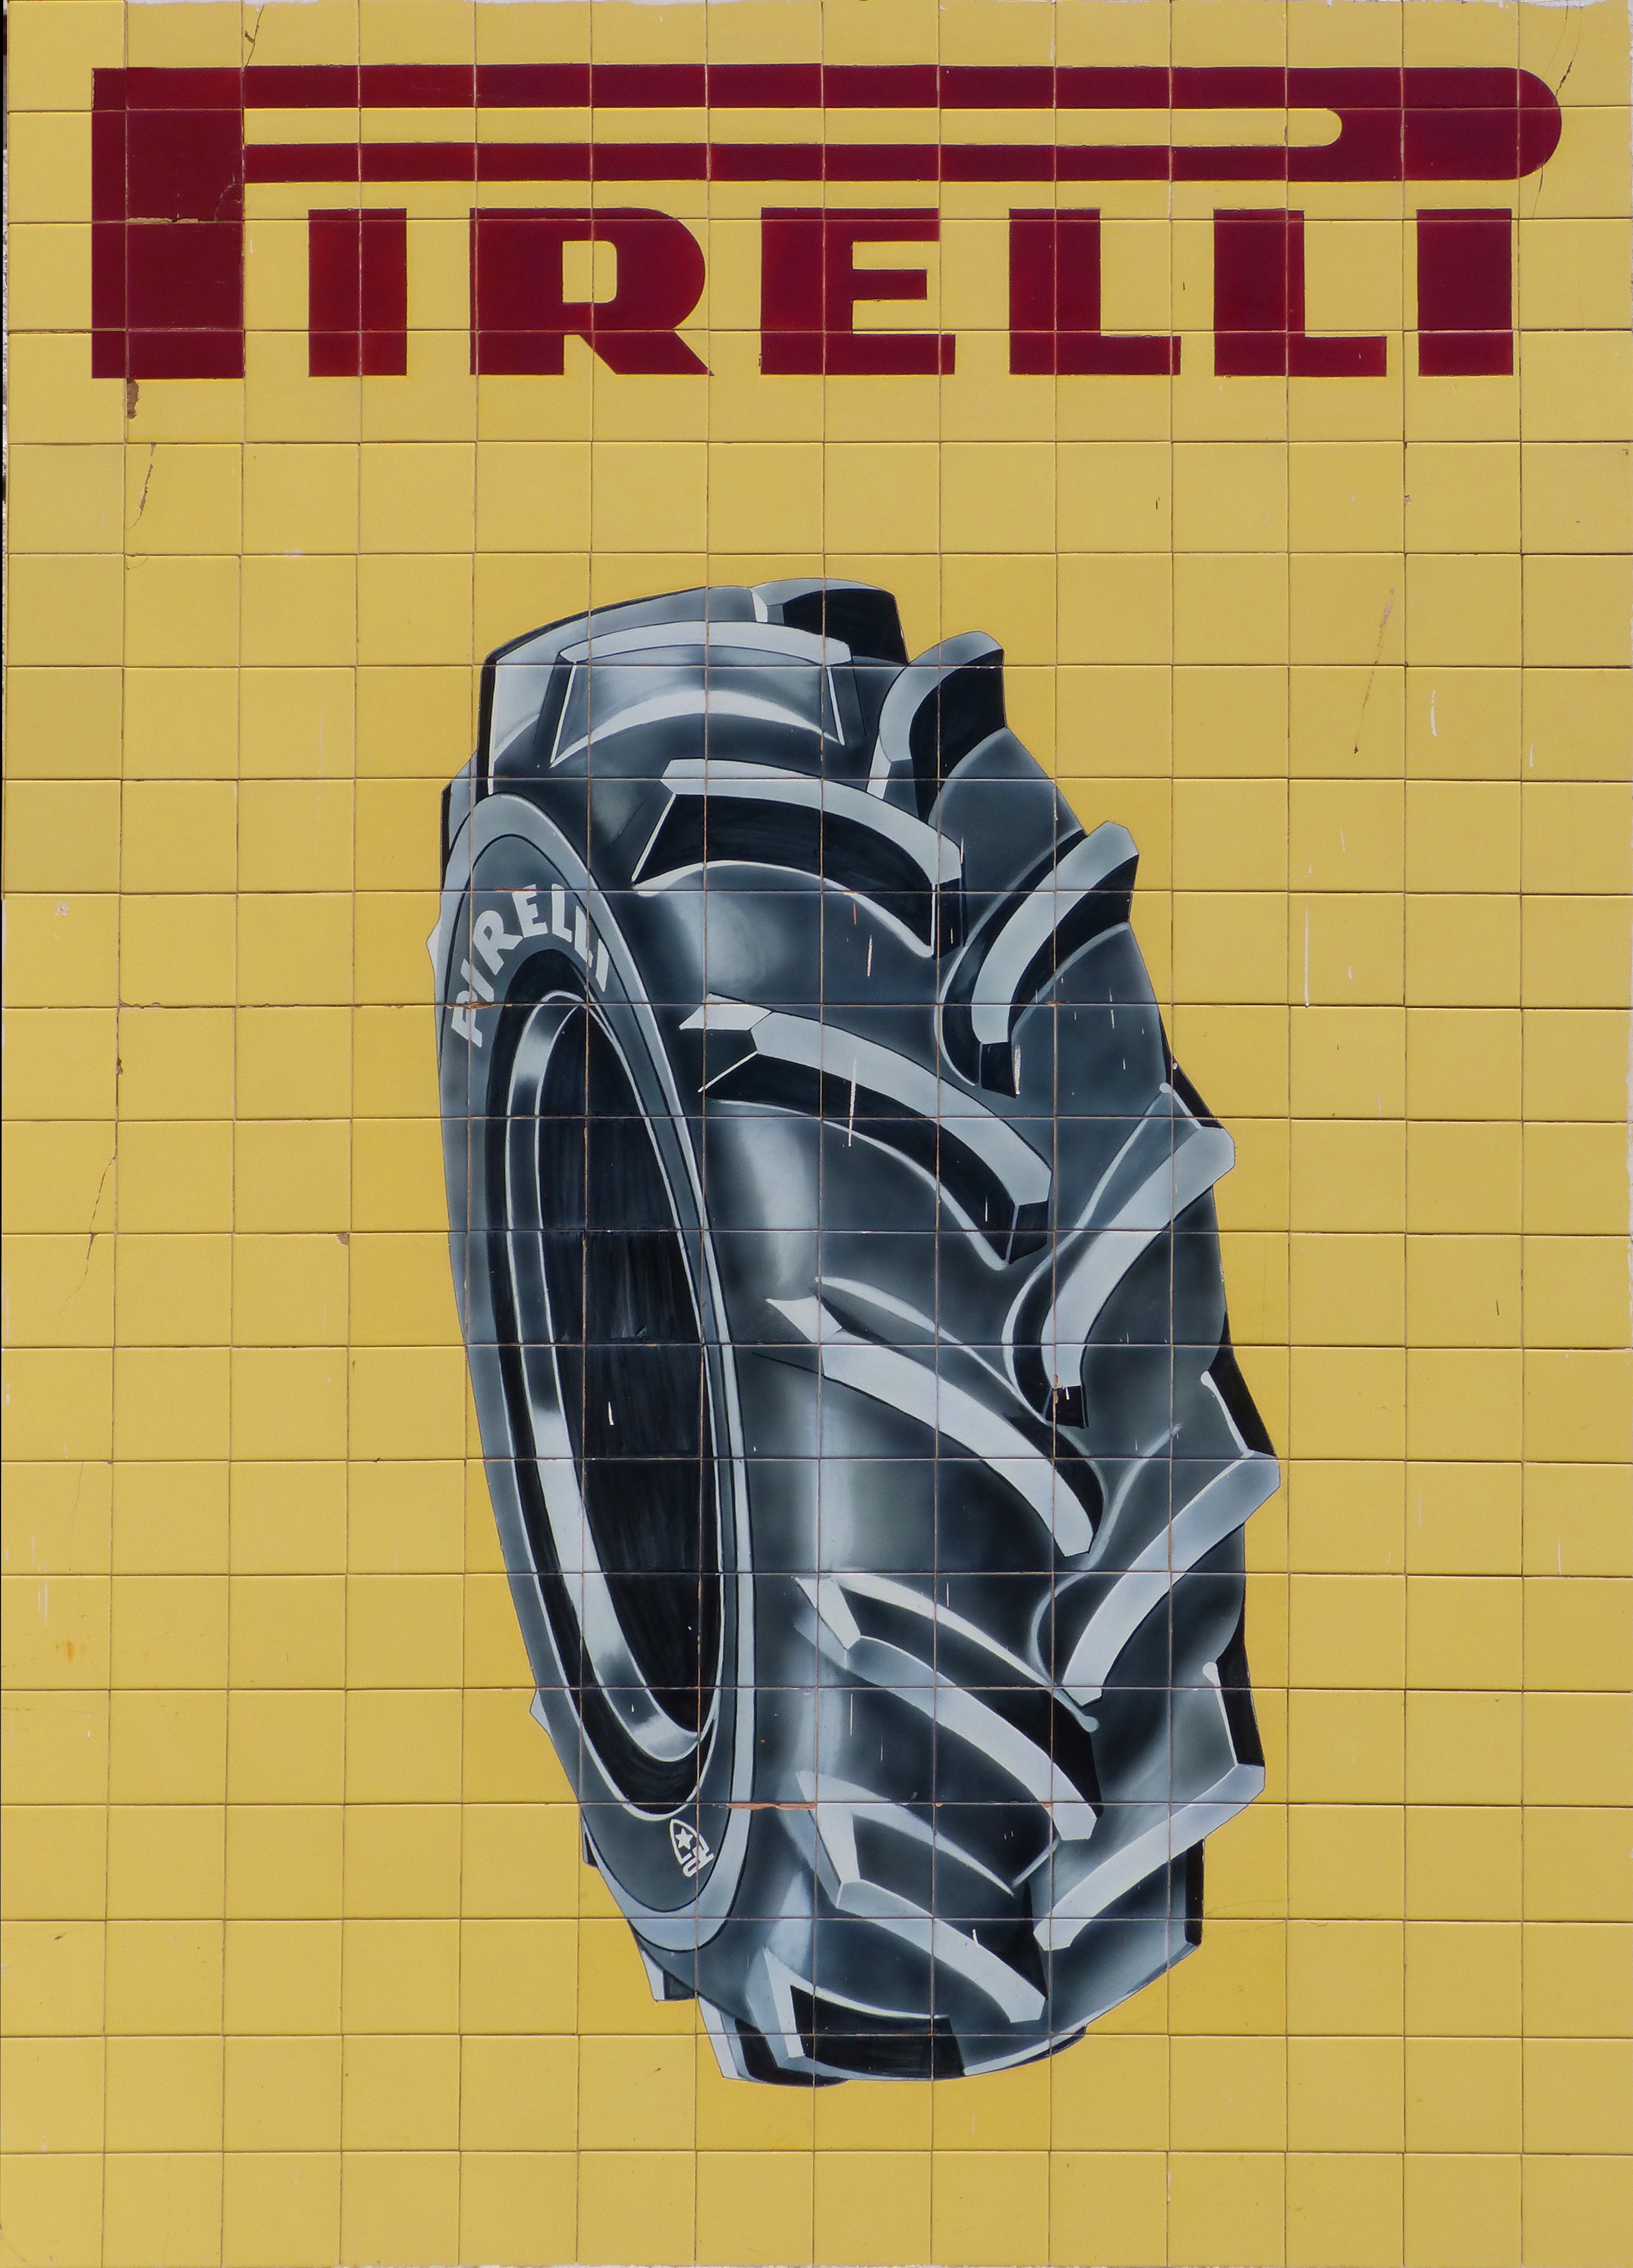
vintage, wheel, advertising, tire, bumper, font, tires, rim, tiles, mural, poster, pirelli, tread, auto part, automotive exterior, automotive tire